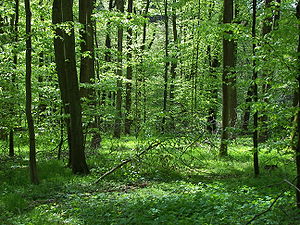
Fagetalia sylvaticae
Fagion sylvaticae
Fagetalia sylvaticae er en plantesociologisk orden, som omfatter størstedelen af de europæiske løvskove. Den inddeles i følgende plantesamfund: